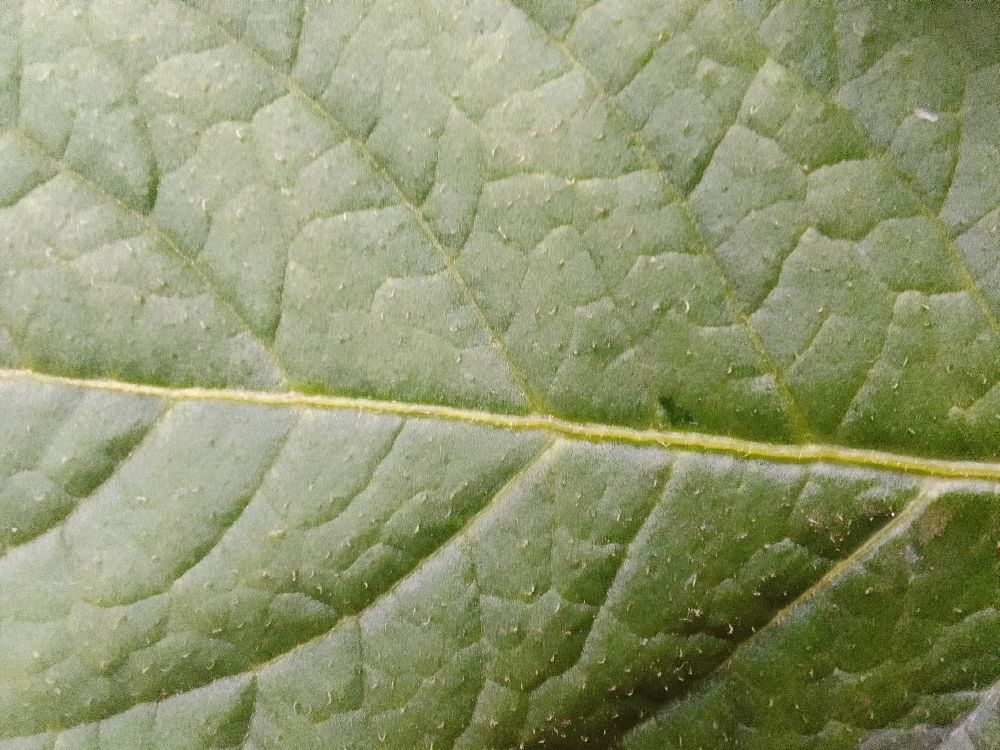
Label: Healthy